2009 Ontario New Democratic Party leadership election

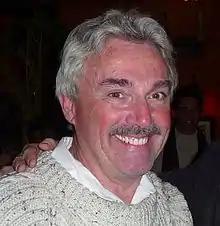
Michael Prue

Michael Prue was the MPP for Beaches—East York. He has been an MPP since 2001 when he defeated Liberal Bob Hunter in a hotly contested by-election. Prue was first elected to public office as a city councillor in 1988, and then became mayor in 1993 of the former Borough of East York. In 1997, East York was amalgamated into the City of Toronto and Prue was elected to Toronto City Council, where he served until his election to the Legislative Assembly of Ontario. Prue was re-elected as MPP of Beaches-East York in 2003, and again in 2007. Prior to entering politics, Prue worked as counsel for the Minister of Employment and Immigration.